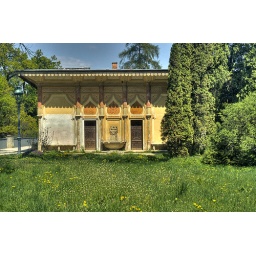
in Lednice. The water plant built at the end of the 18th century.